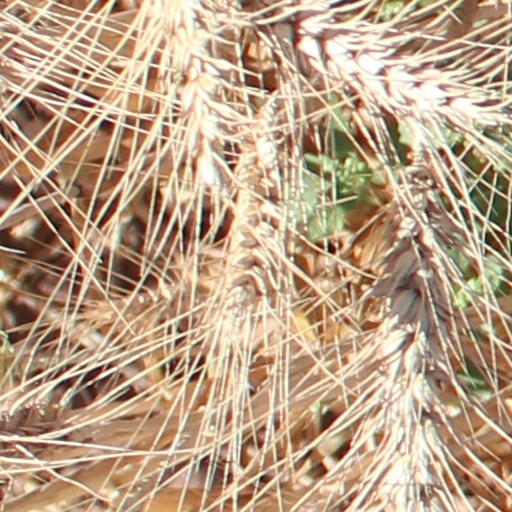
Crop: wheat